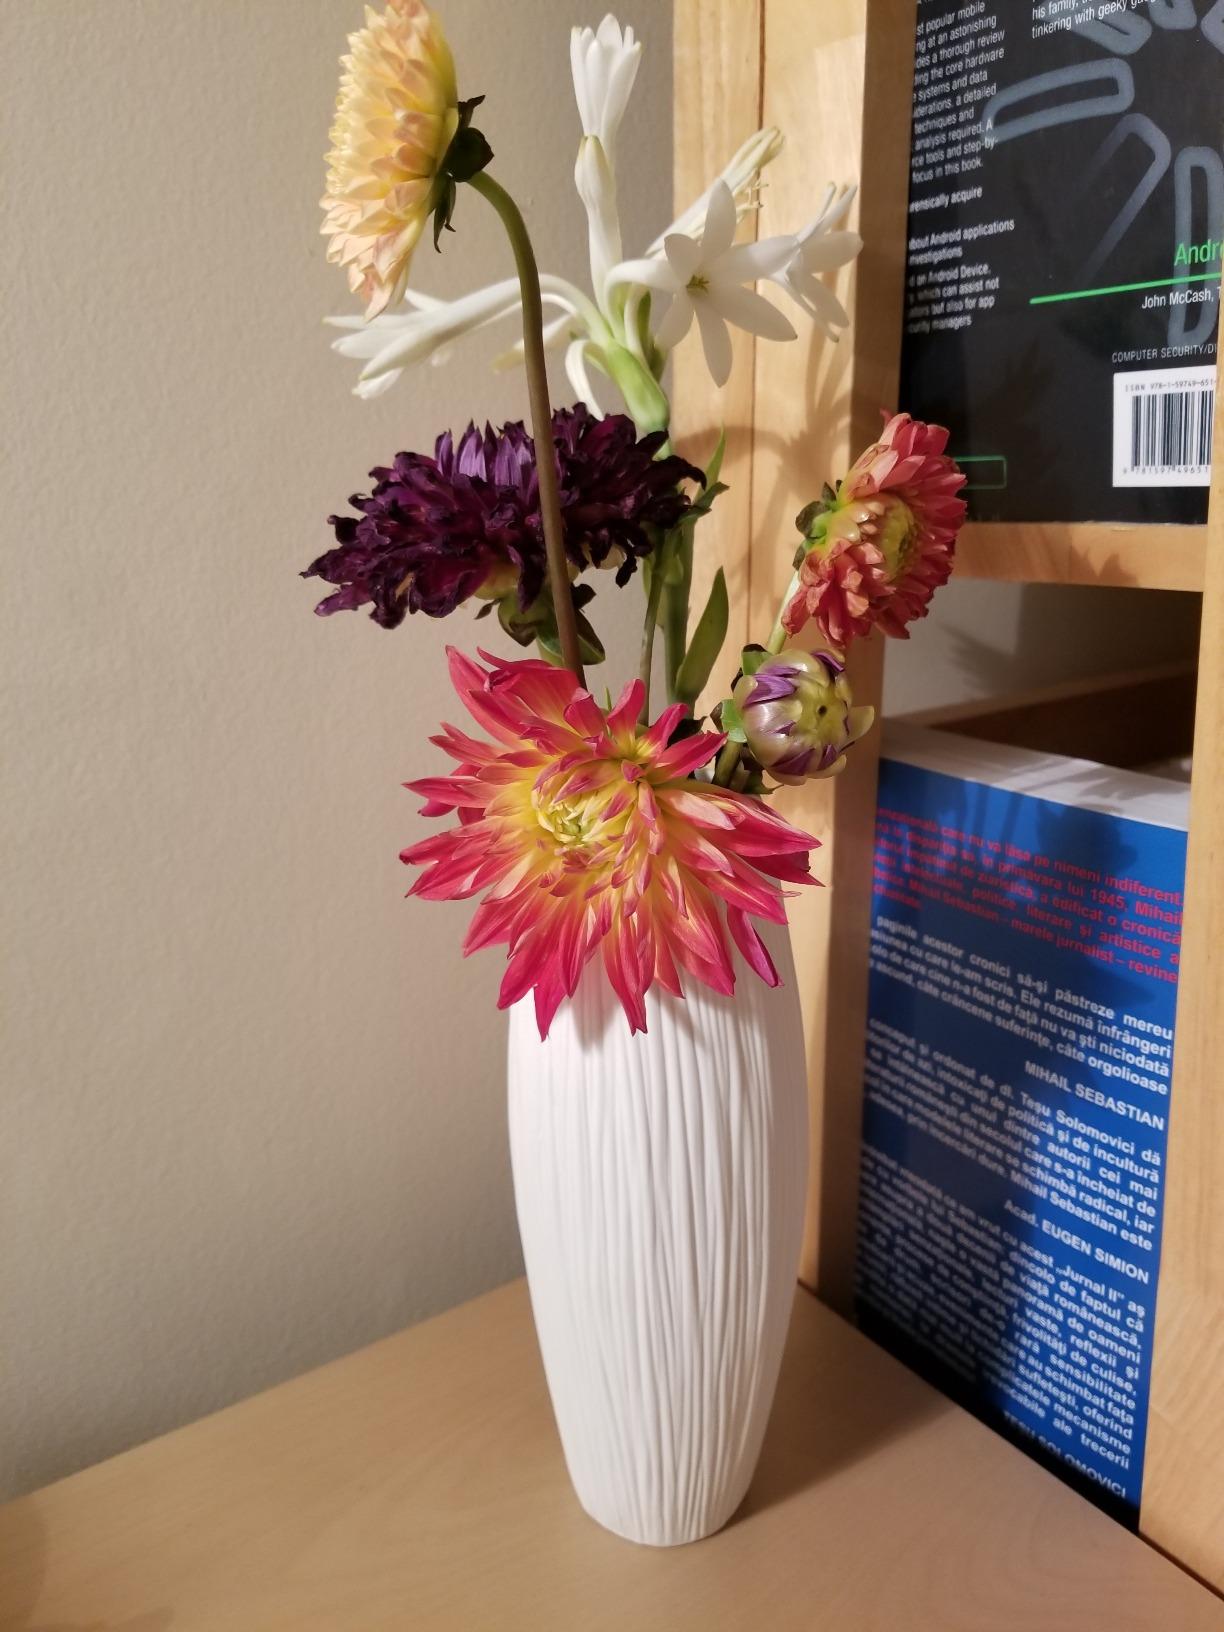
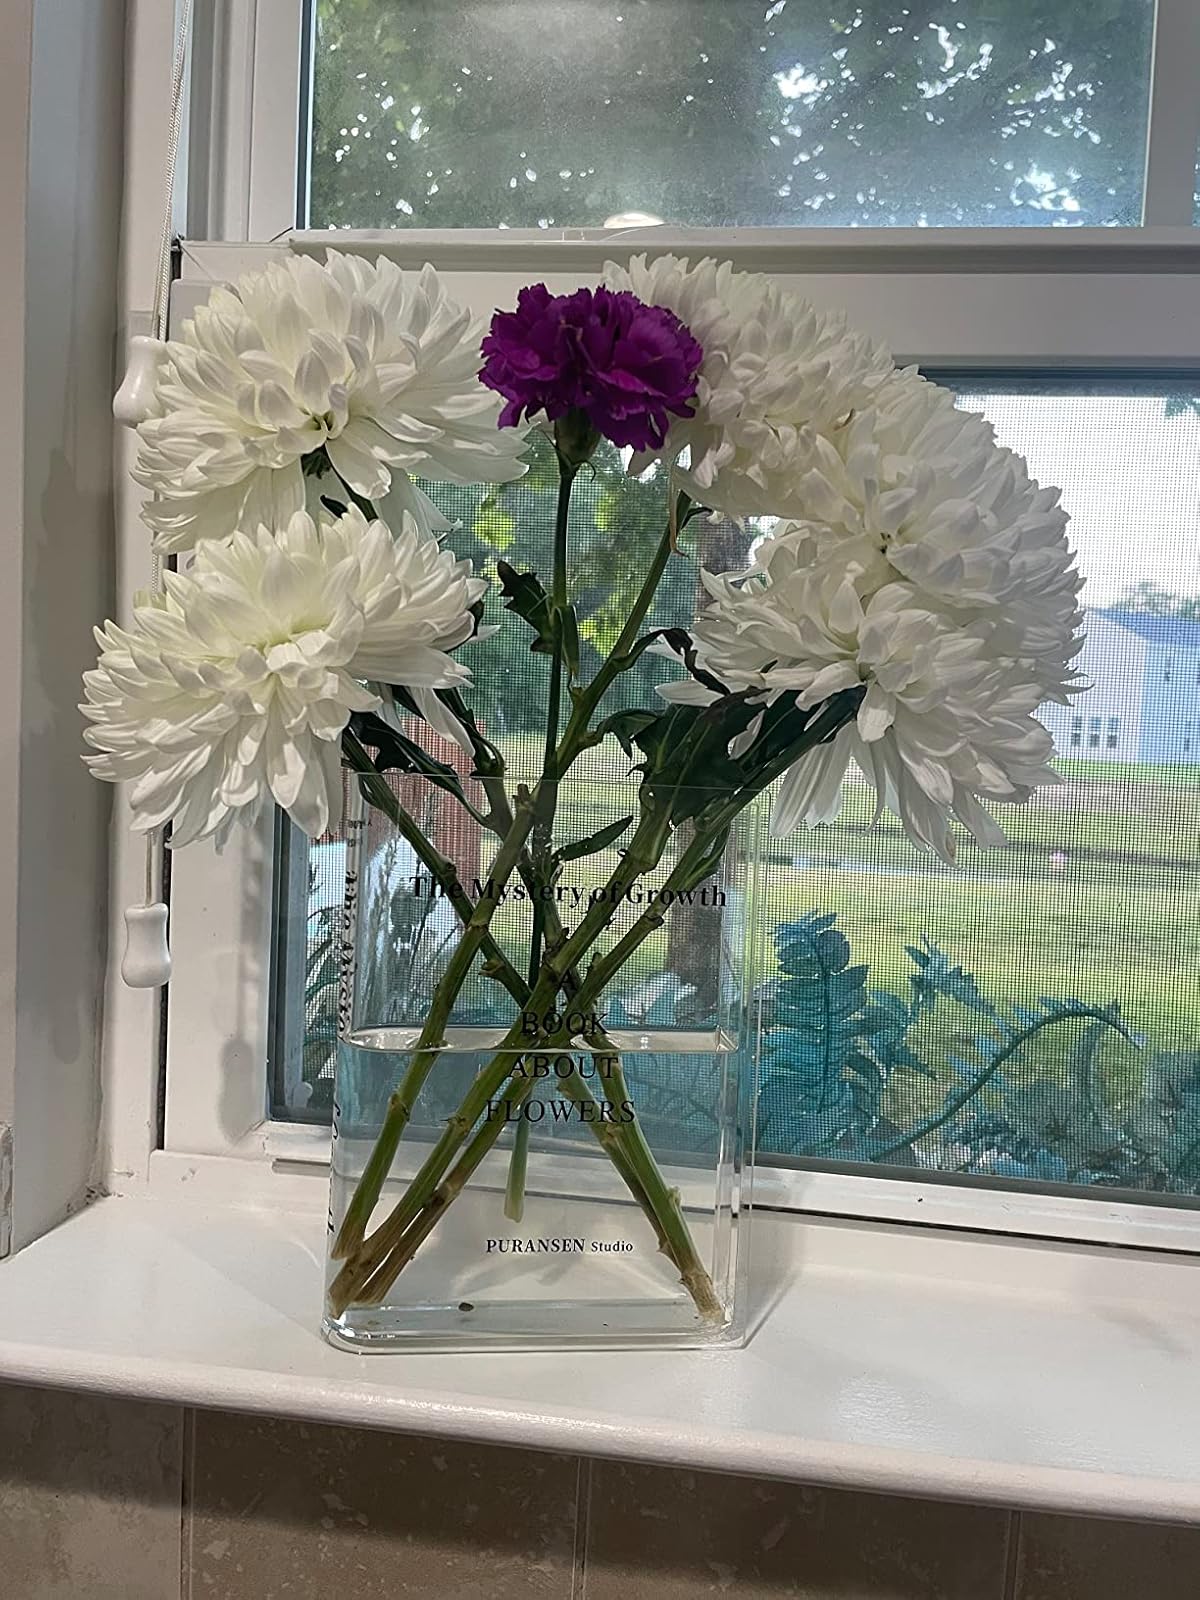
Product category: vase
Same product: no